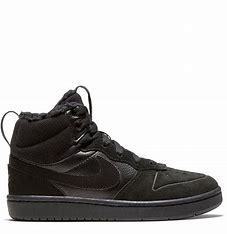
Brand: Nike
Model: Court Borough Mid 2